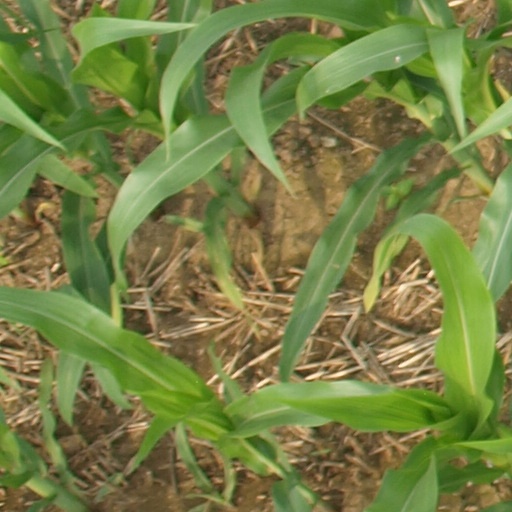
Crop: maize; corn